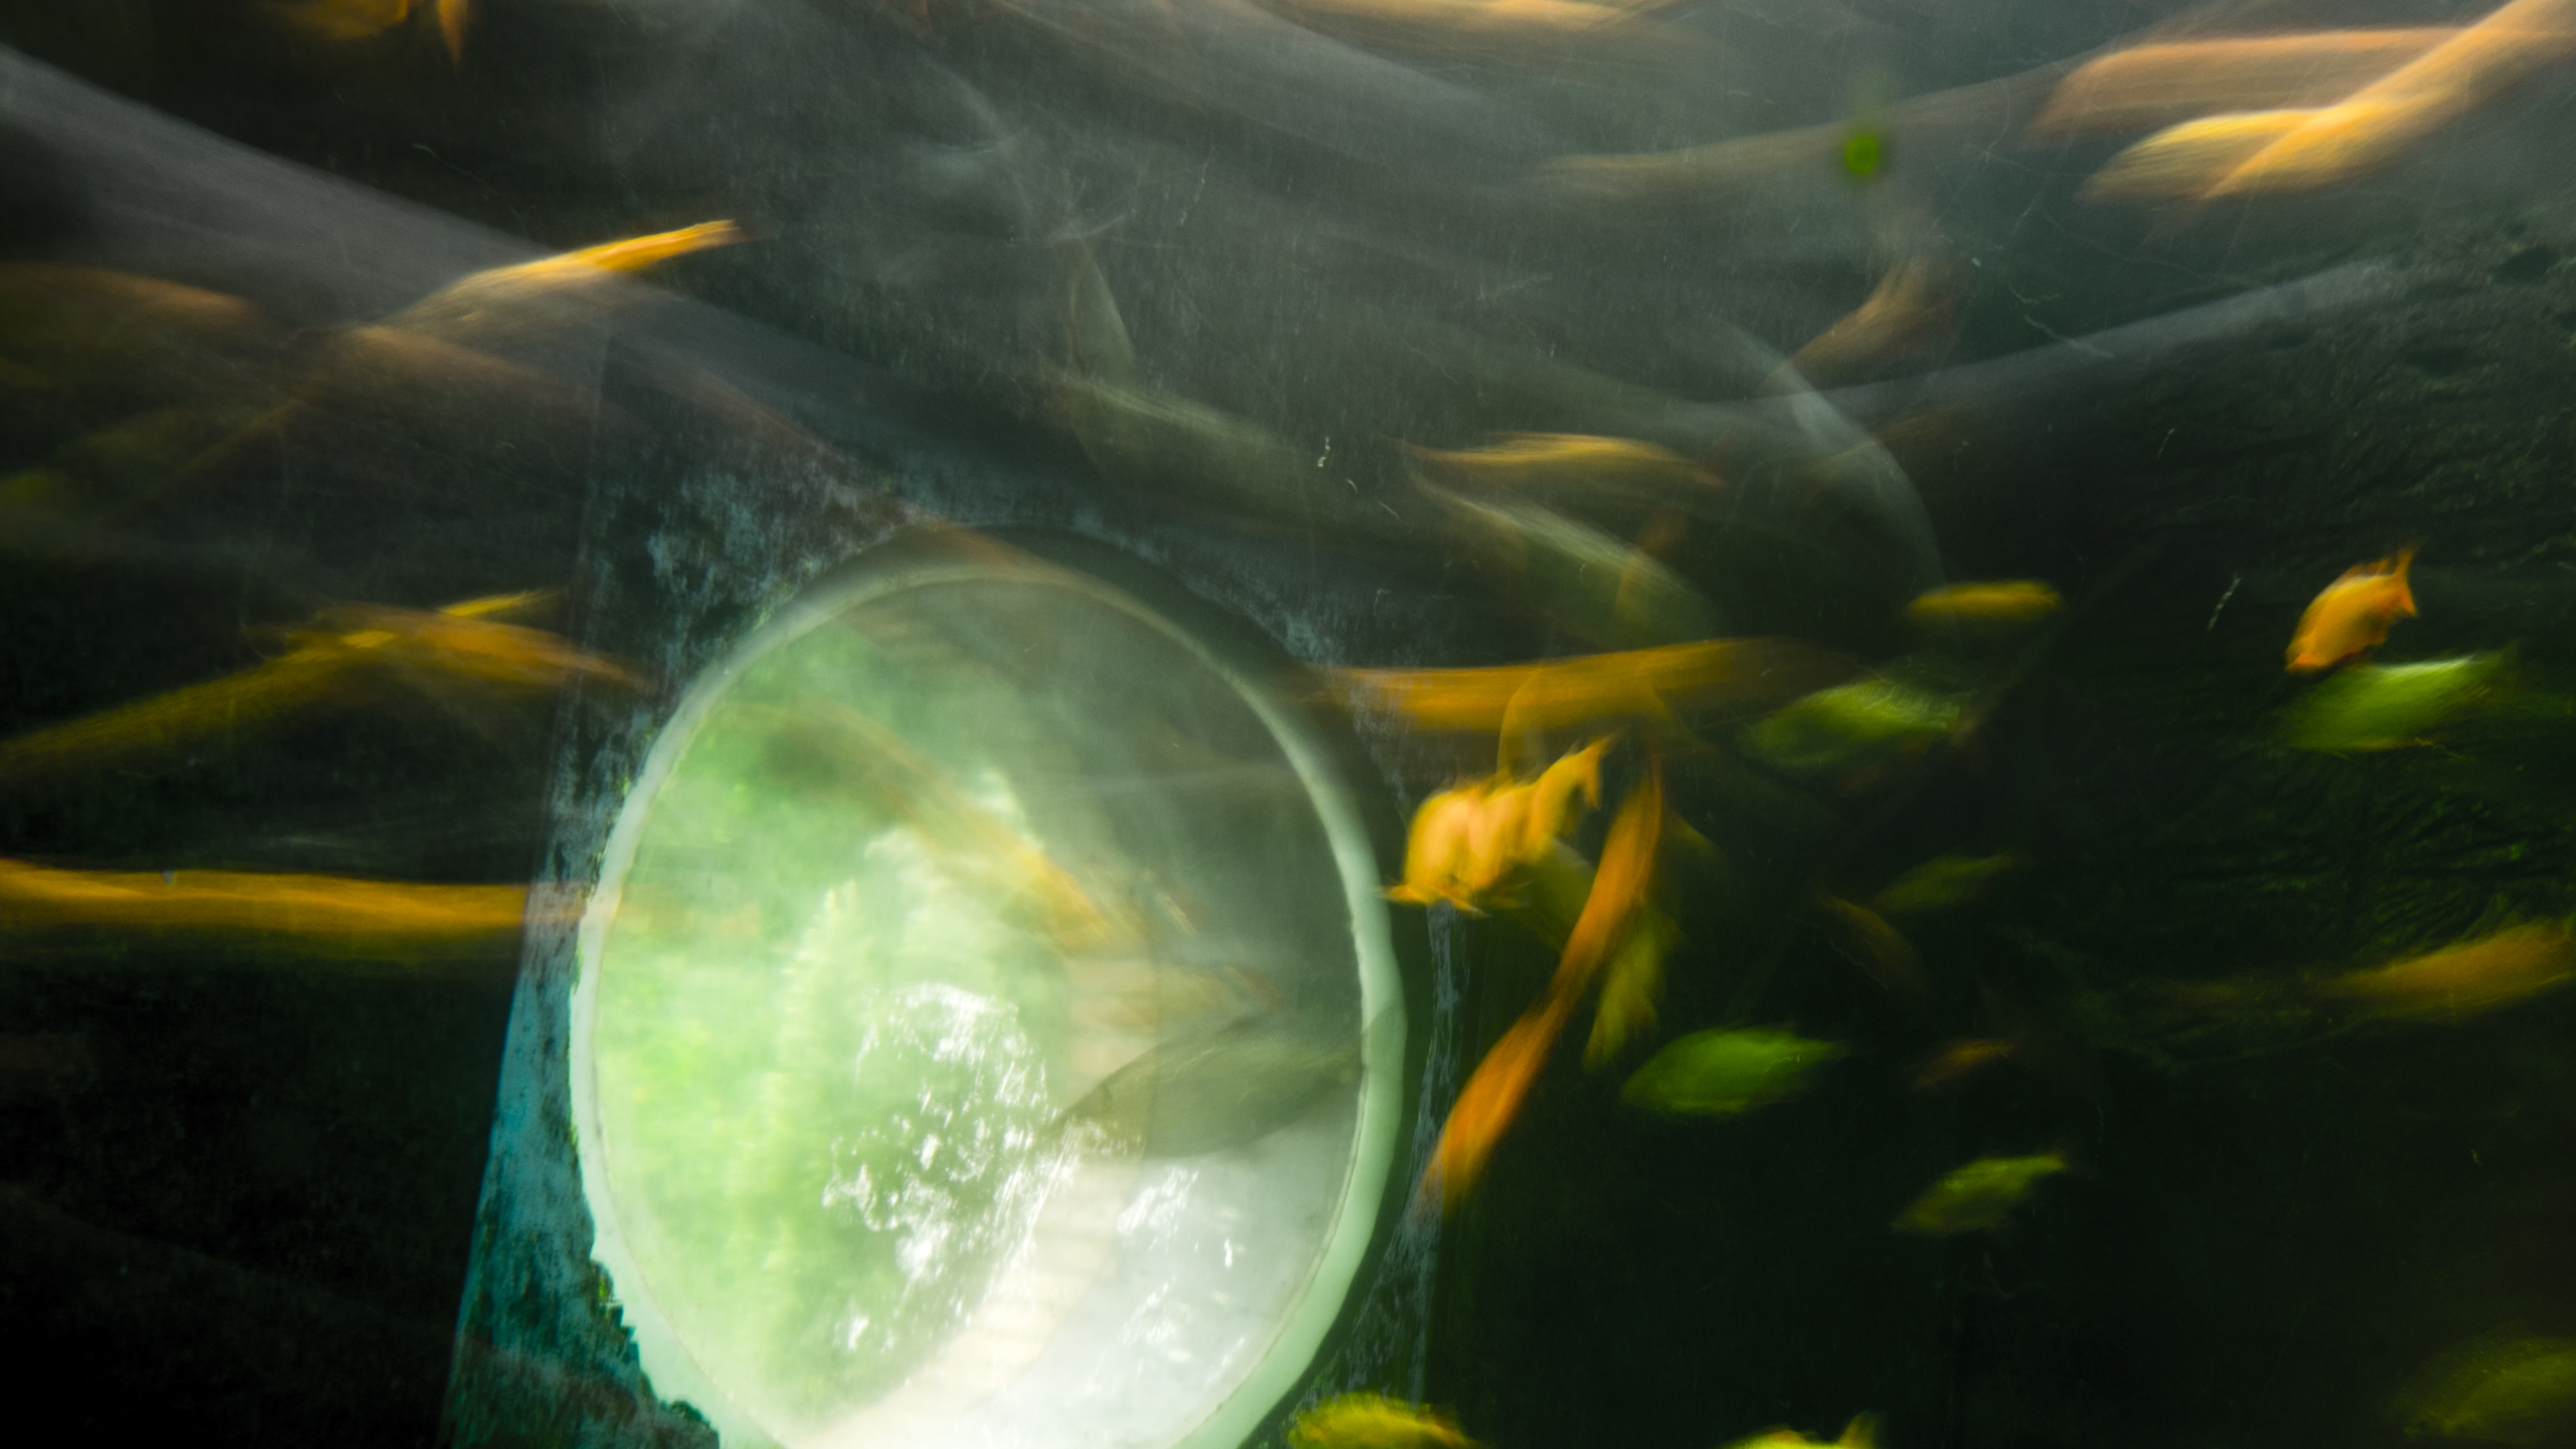
sunlight, underwater, green, biology, fish, aquarium, organism, marine biology